Keisuke Kunimoto

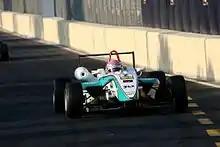
Keisuke Kunimoto driving the Dallara F308 TOM'S Toyota in the 2008 Macau Grand Prix.

At the end of the season, Kunimoto went to Macau with TOM'S and won the Macau F3 Grand Prix, becoming the second Japanese driver to win the race after Takuma Sato.